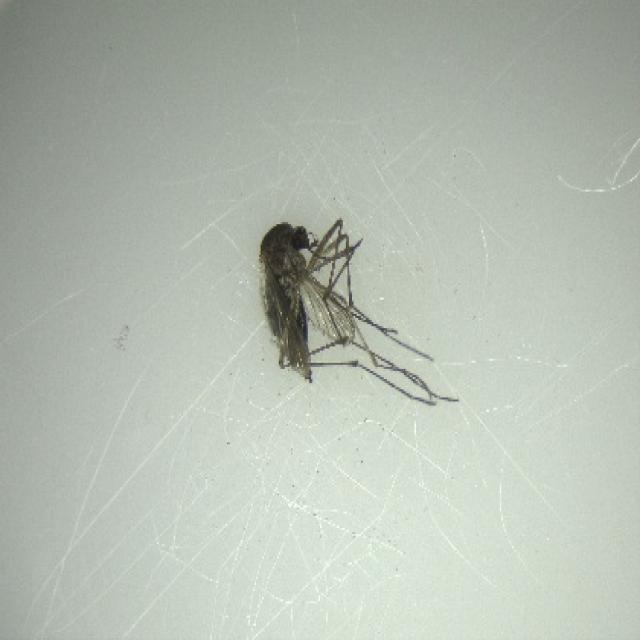
Species: aedes_vexans